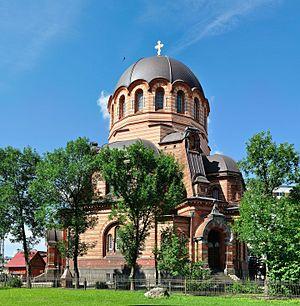
Cet article donne une liste d'églises en Estonie.